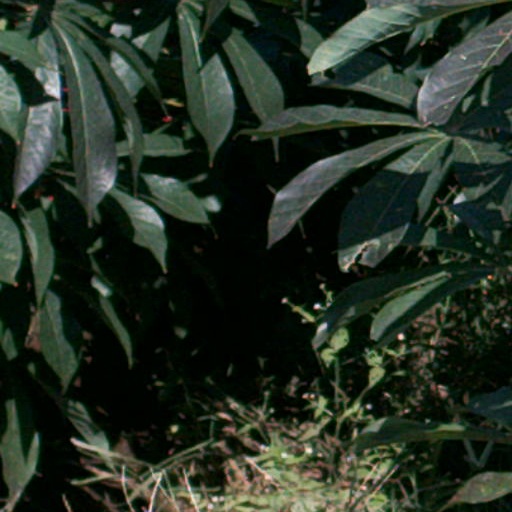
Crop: cassava